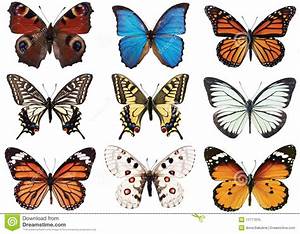
Label: butterfly